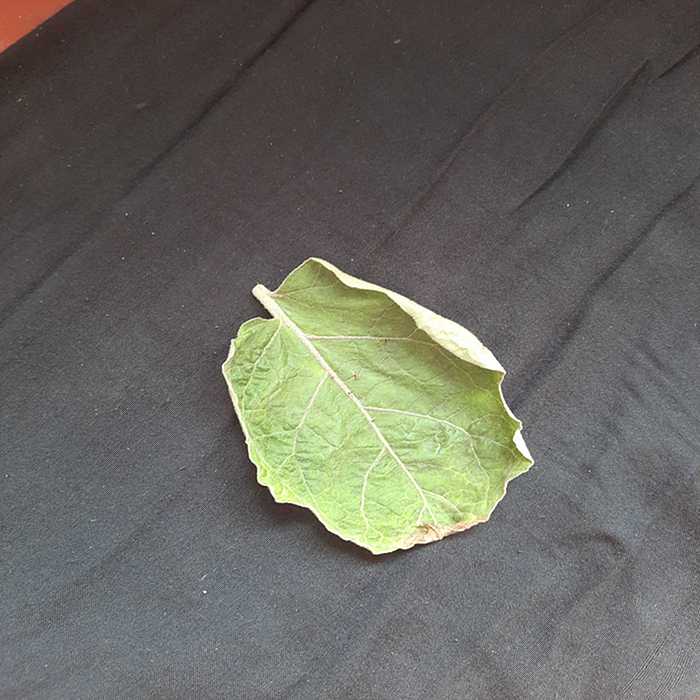
Plant: Eggplant
Label: Eggplant begomovirus